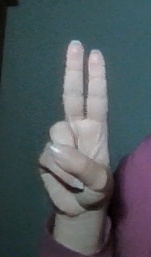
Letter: taa